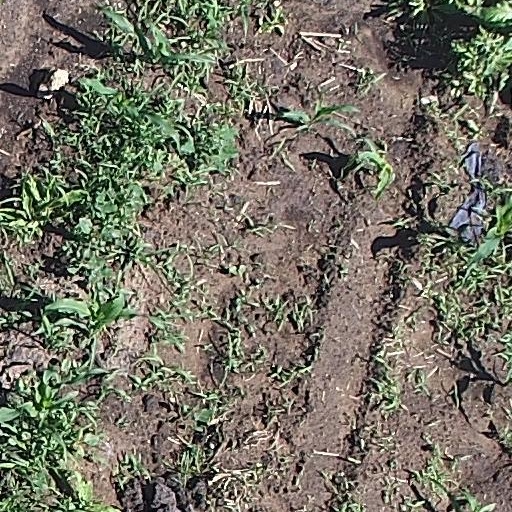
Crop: maize; corn